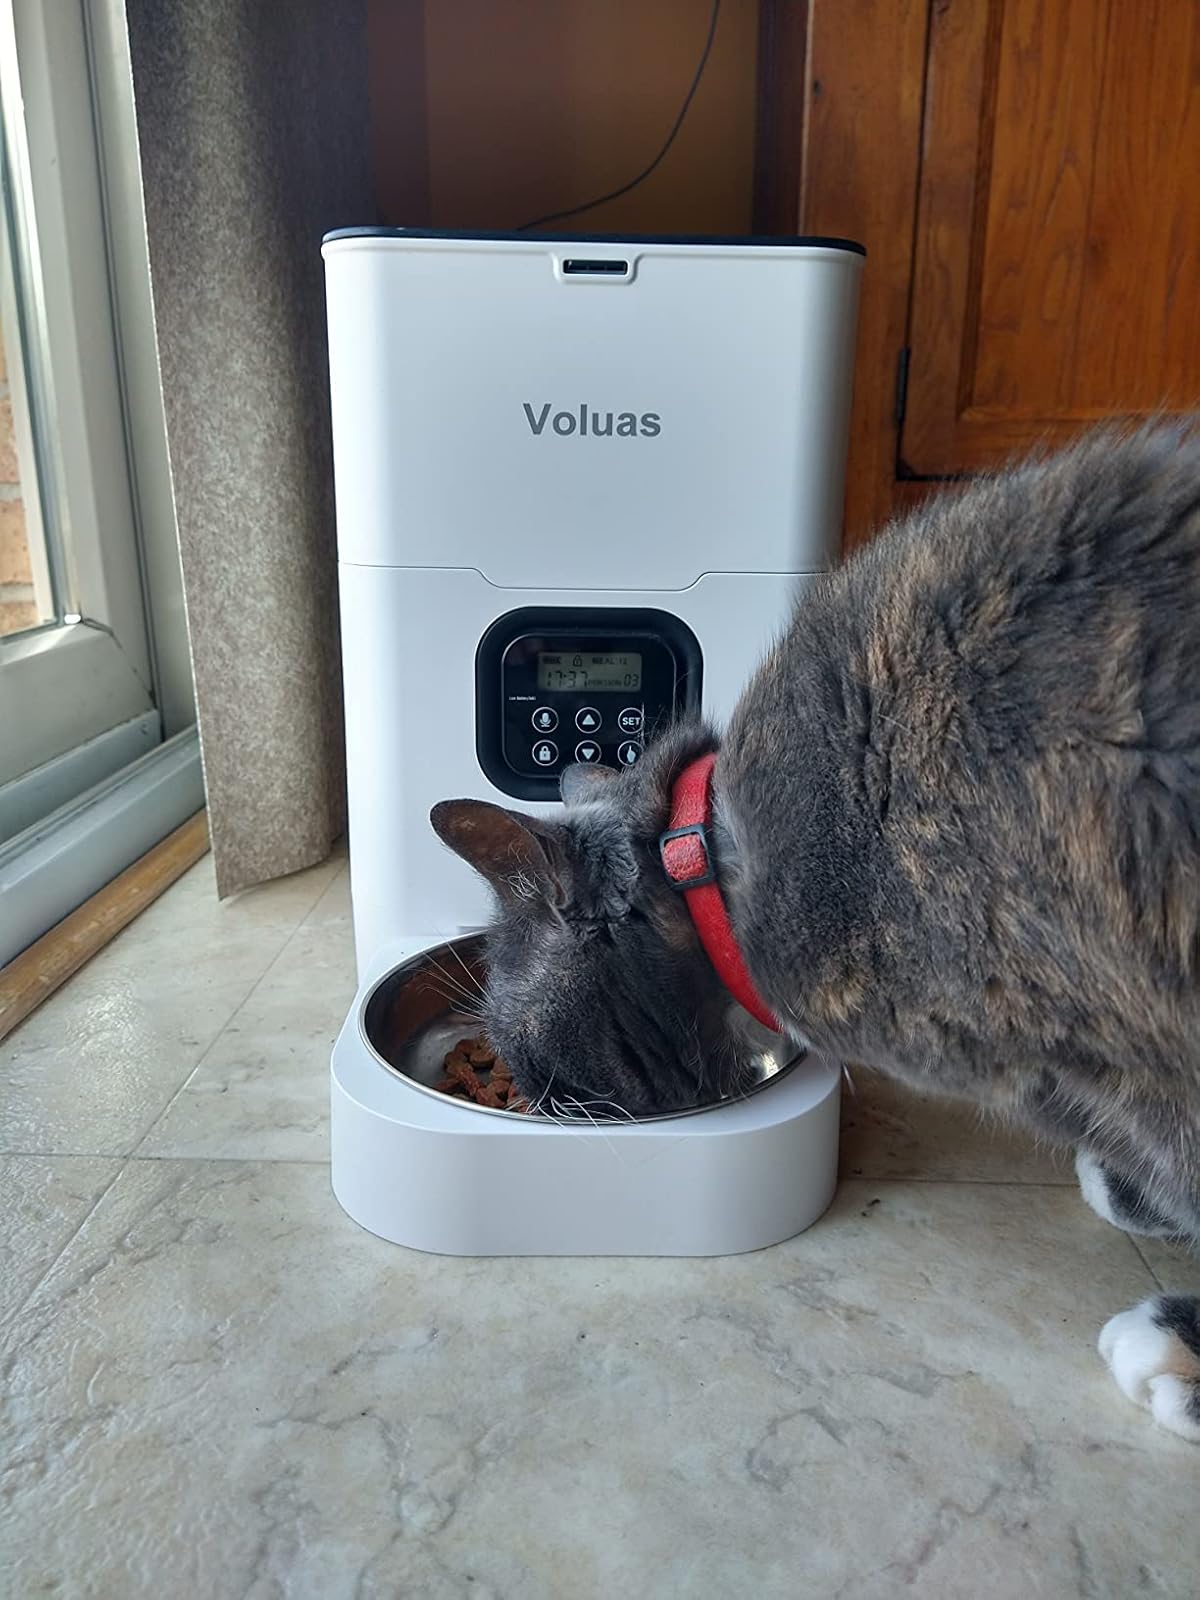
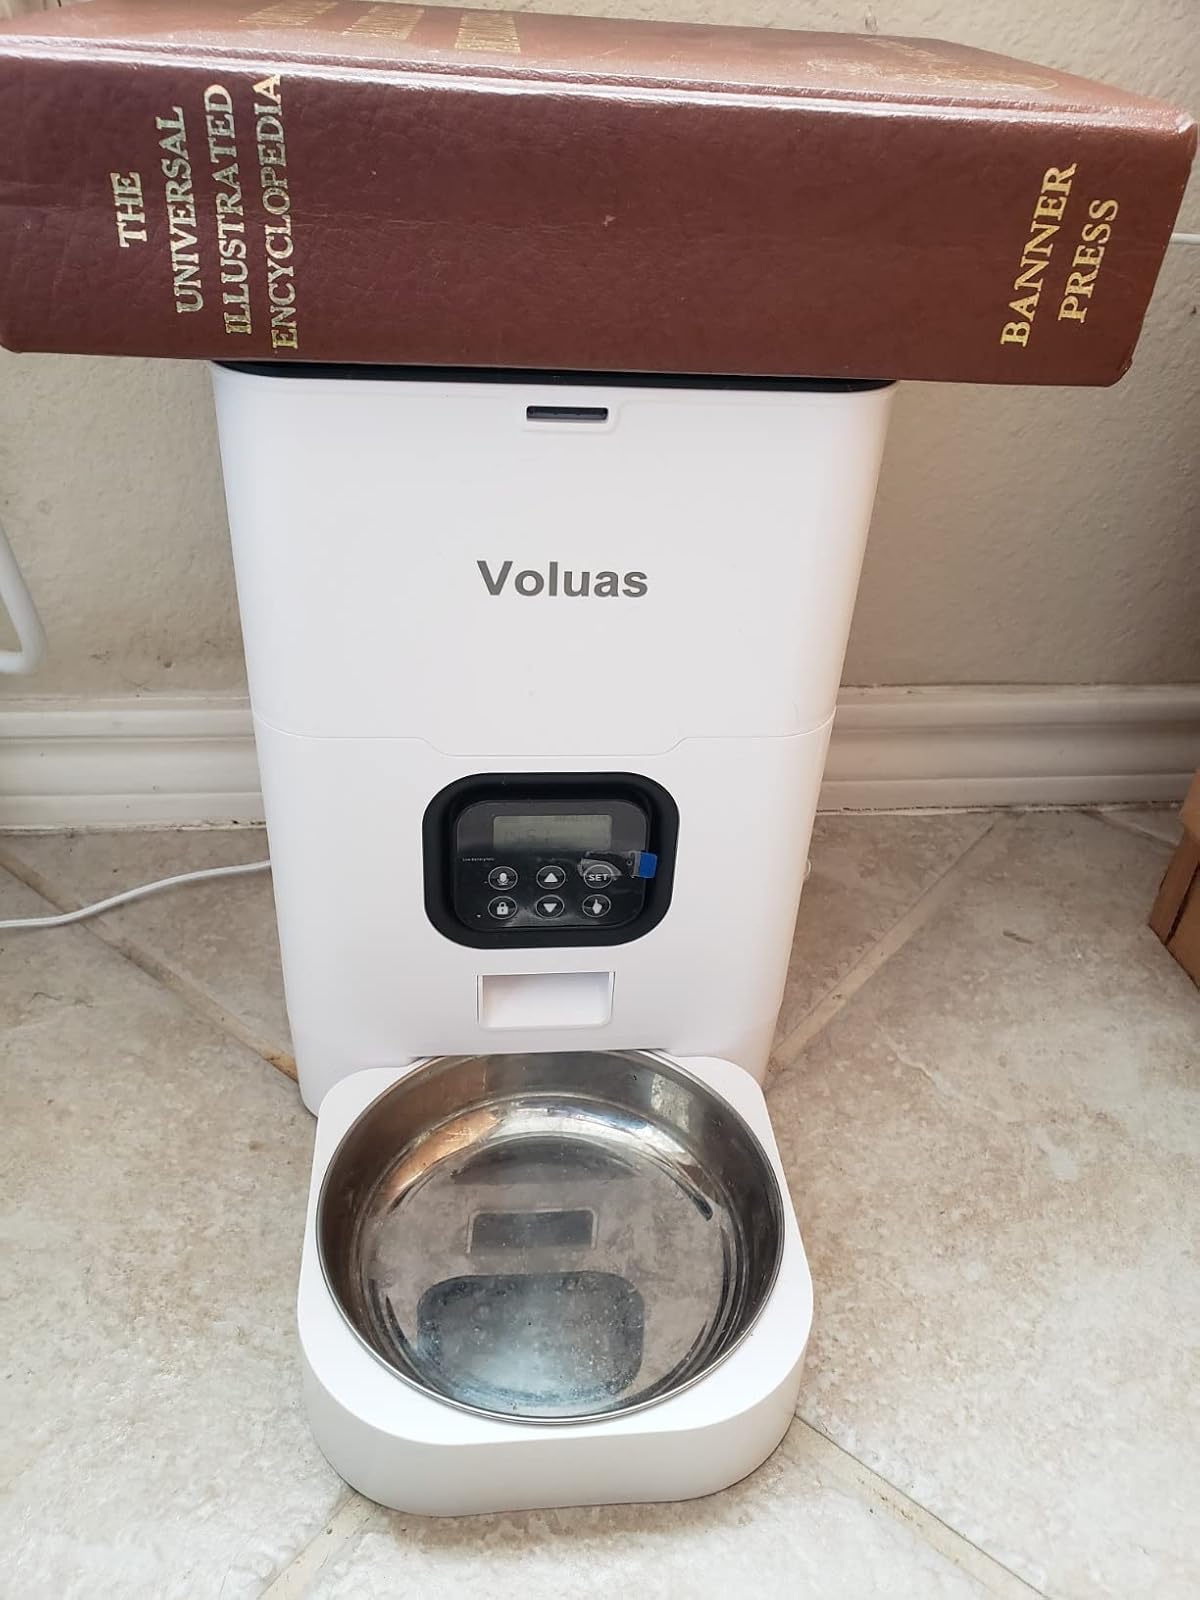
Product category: items_feeder
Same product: yes